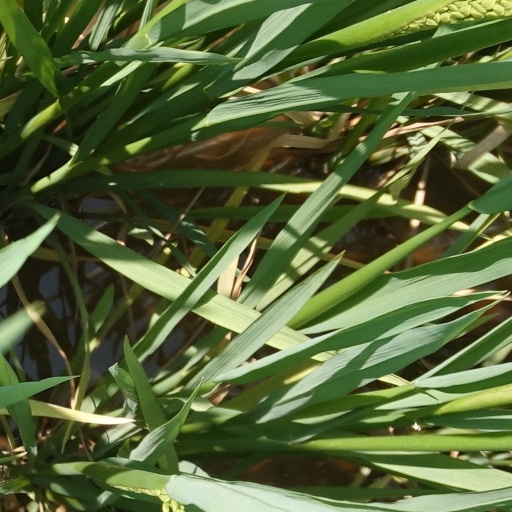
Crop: rice